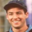
Label: man